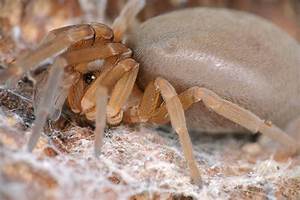
Label: spider